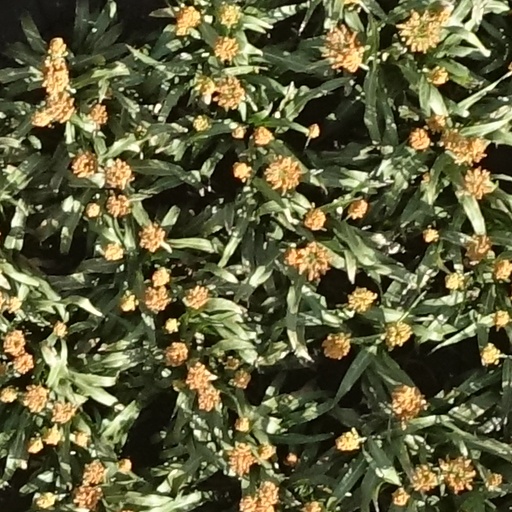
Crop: sorghum